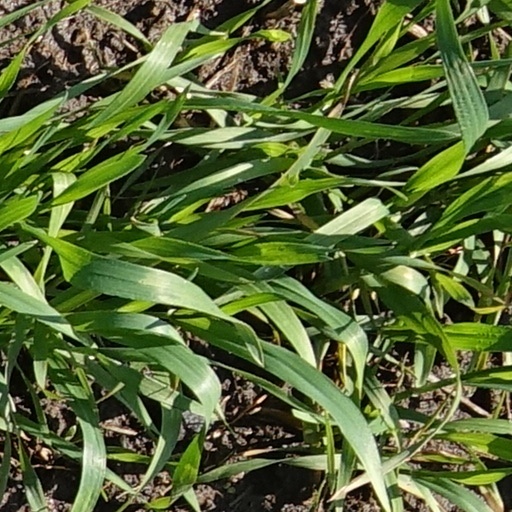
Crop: wheat